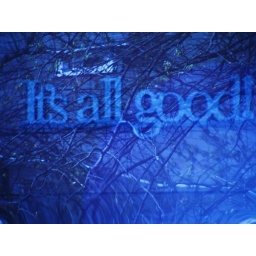
one of my neibors house had this sign in there doorway... I appreciate the reminder...